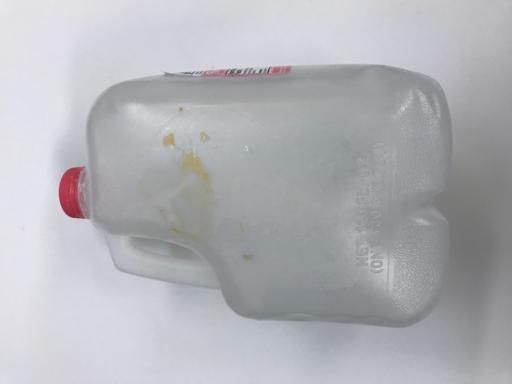
Waste category: plastic